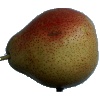
Label: pear_forelle